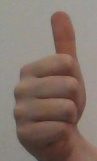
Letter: aleff